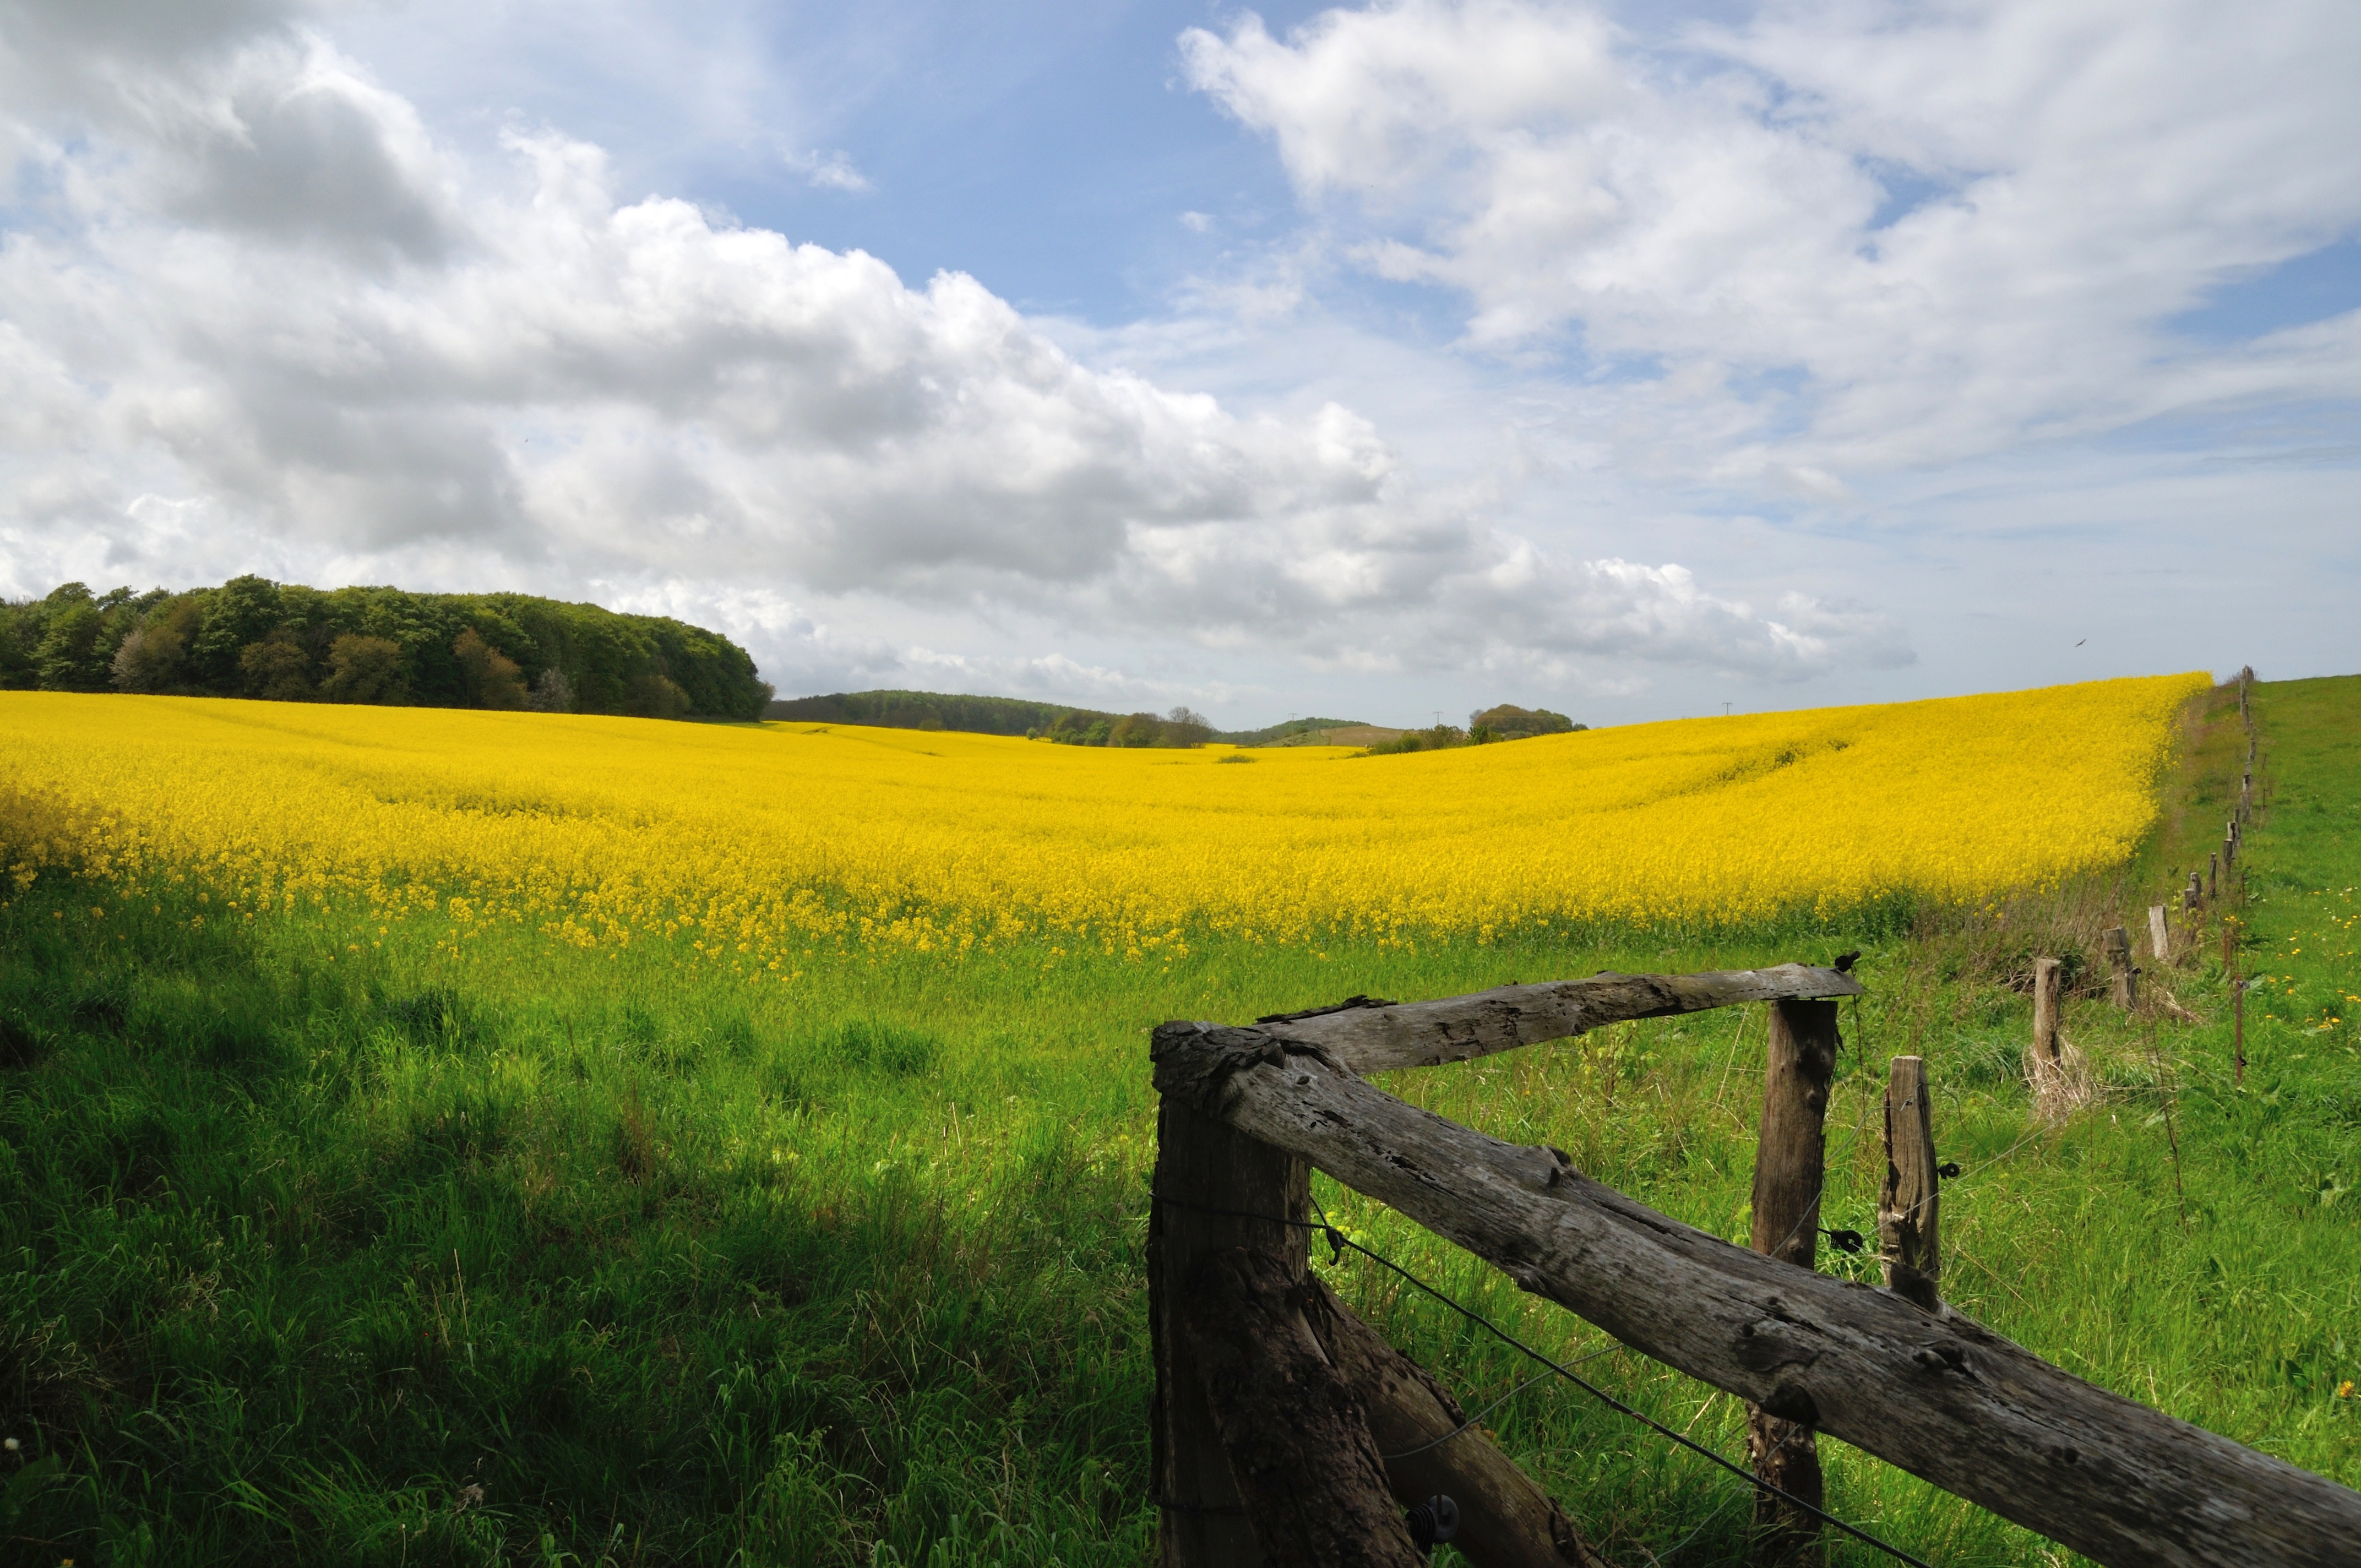
landscape, nature, grass, horizon, plant, sky, field, meadow, prairie, hill, flower, food, produce, vegetable, crop, pasture, agriculture, plain, rapeseed, grassland, canola, mood, ecosystem, brassica, baltic sea, rural area, flowering plant, rugen, grass family, land plant, mustard plant